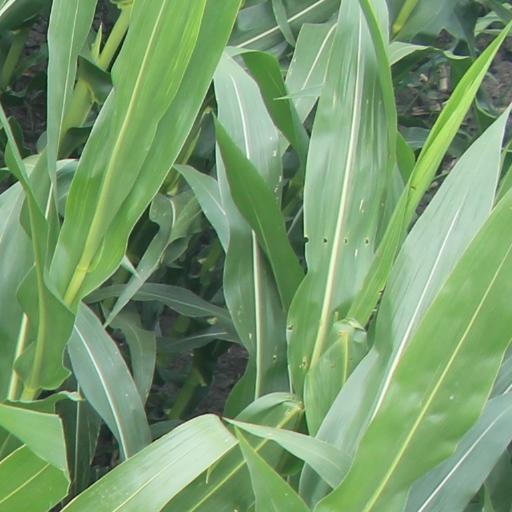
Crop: maize; corn